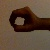
The image shows a hand gesture representing the number 0 in Indian Sign Language.